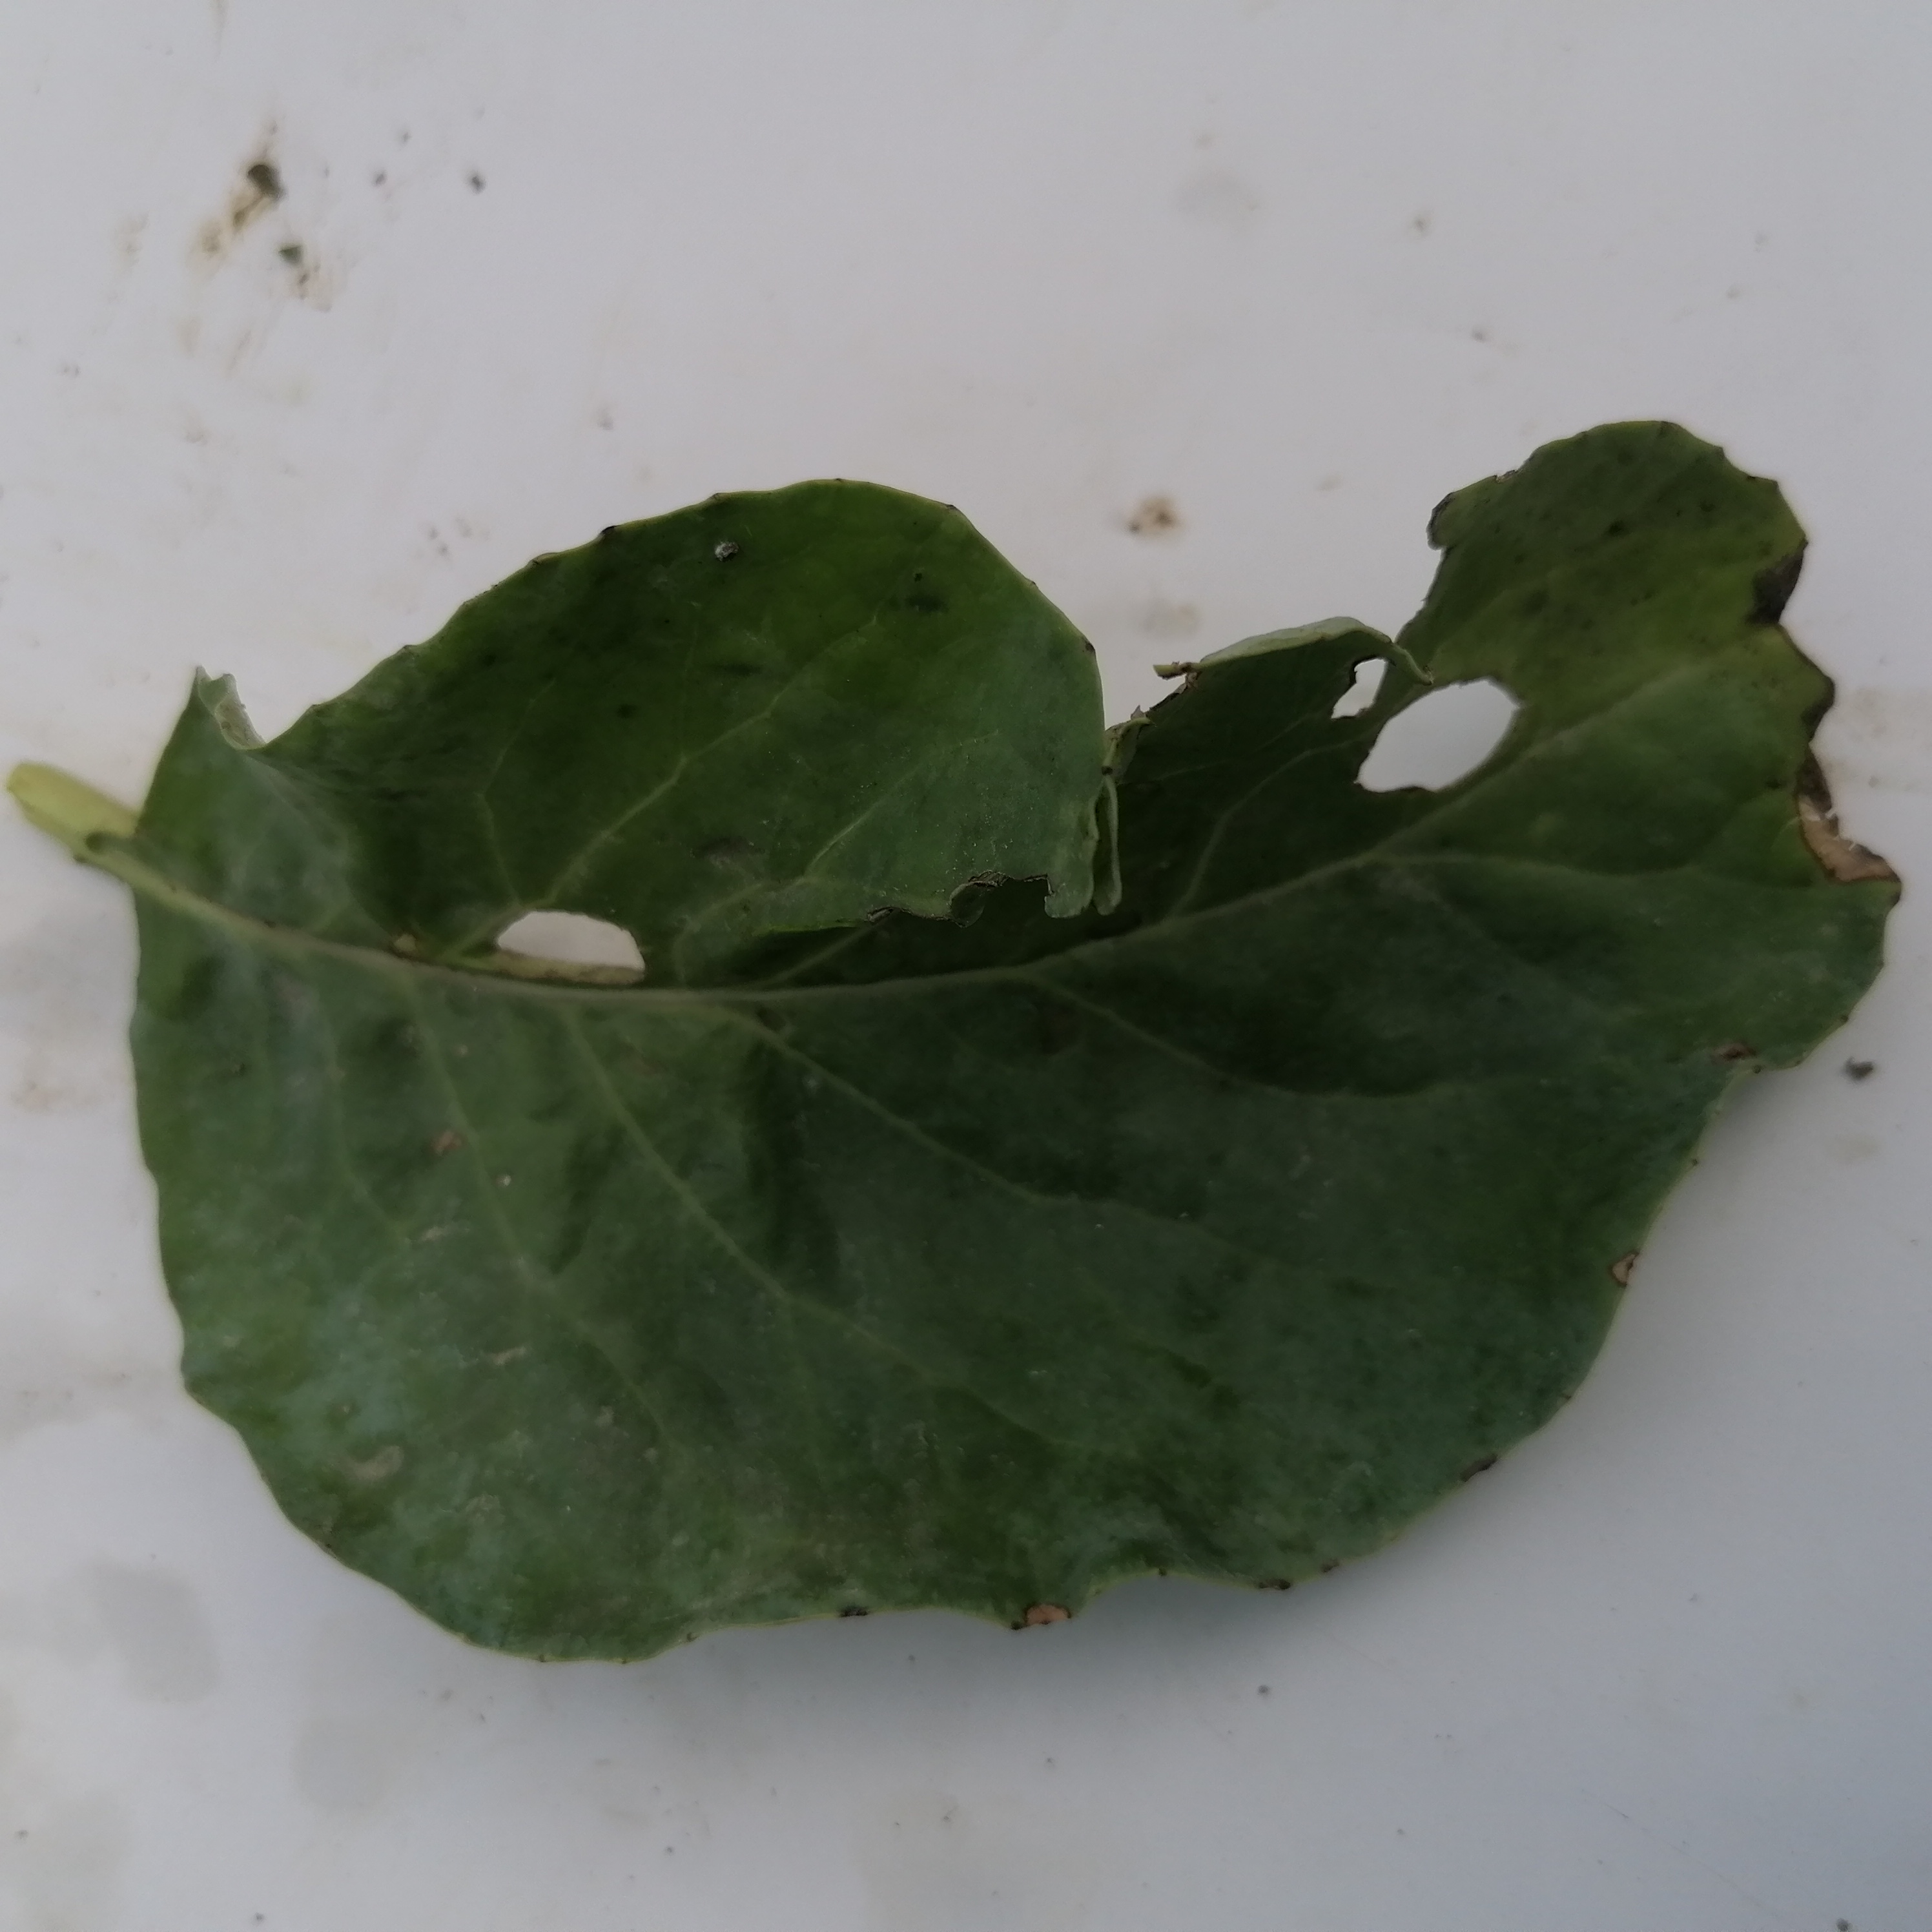
Label: Insect Hole